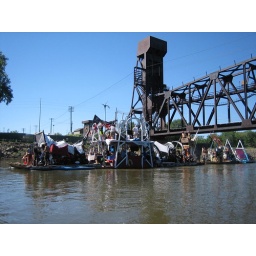
passing under train bridge